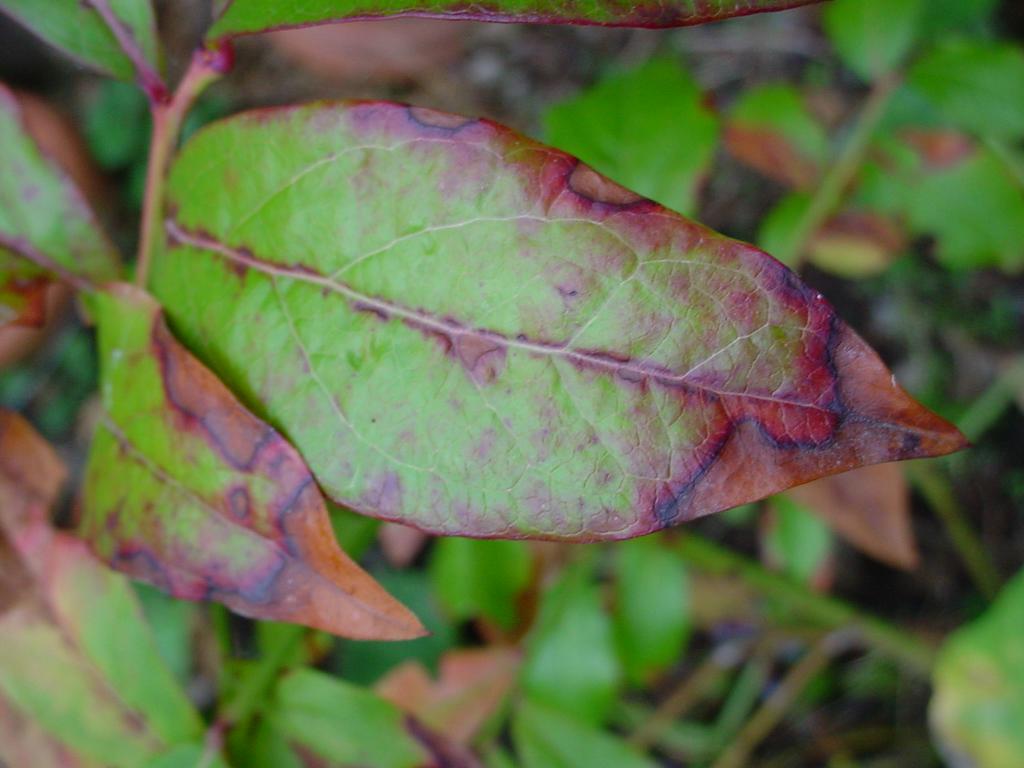
Plant: Blueberry
Disease: blueberry scorch